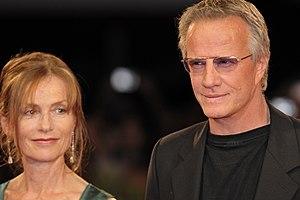
Christophe Lambert, né le 29 mars 1957 à Great Neck, dans l'État de New York, est un acteur et producteur de cinéma franco-américain. Dans les pays non francophones, il est connu sous le nom de Christopher Lambert.